Adolf Eduard Herstein

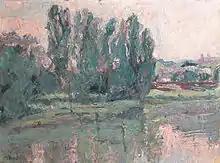
Landscape

Born in Warsaw, he worked and taught in France, Germany (where he was active in the Berlin Secession movement) and his native Poland. His oil painting relied on the use of heavy impasto and was in style closely related to Impressionism.